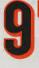
Number: 9